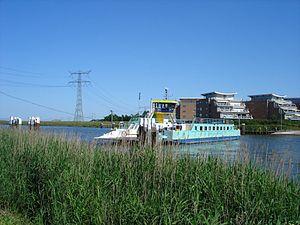
La Spui est une rivière de Hollande-Méridionale qui relie la Vieille Meuse et le Haringvliet et sépare les ex-îles Putten et Hoeksche Waard.